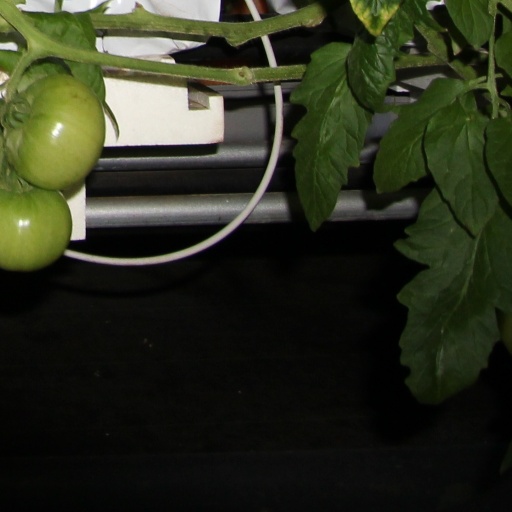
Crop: tomato